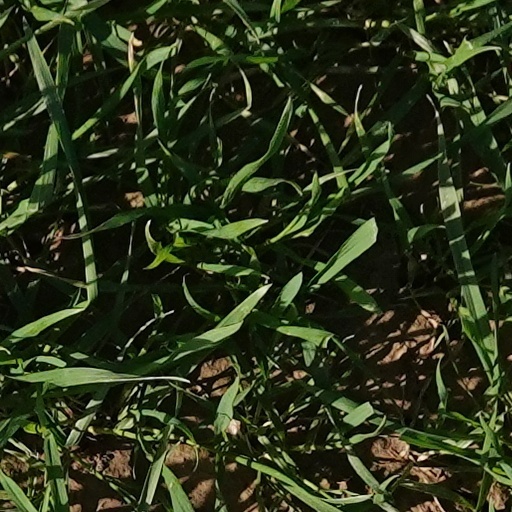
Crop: wheat